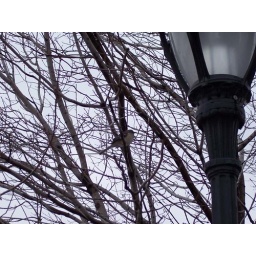
bird in a tree